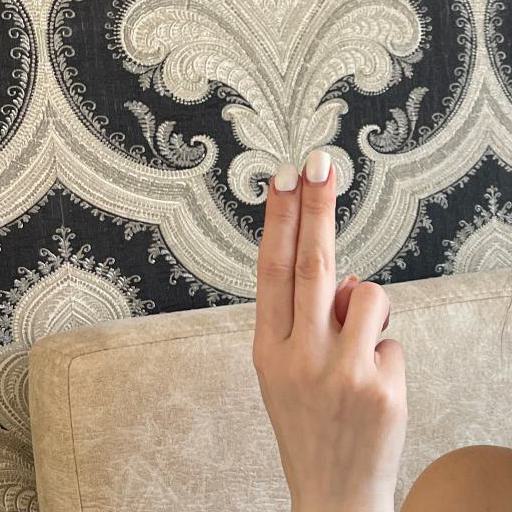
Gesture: two_up_inverted